List of Academy Award winners and nominees from Japan

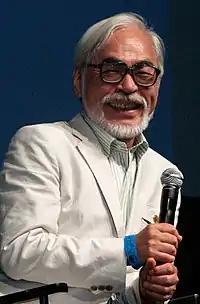
Hayao Miyazaki (pictured in 2012) has won two Academy Awards for Best Animated Feature category.

This list details Japanese working in the film industry who have been nominated for, or won, Academy Awards (also known as Oscars). These include artists and filmmakers, both naturalized and international co-citizenship, or Japanese film production companies are awarded or honored by the Academy.